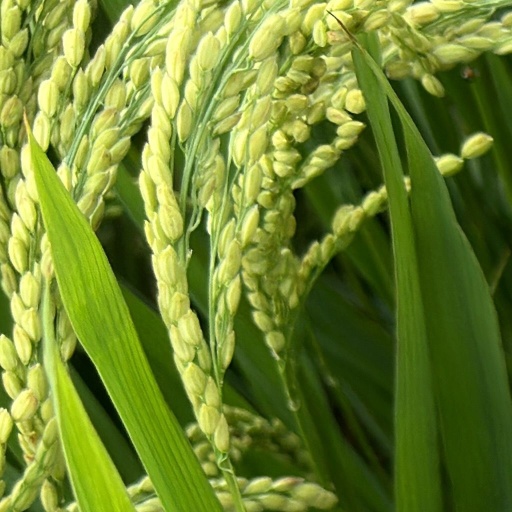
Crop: rice